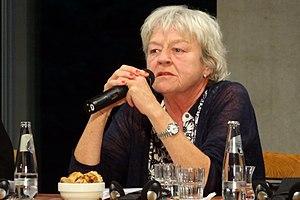
Frie Leysen, née le 19 février 1950 à Hasselt, est une directrice de festivals belge.